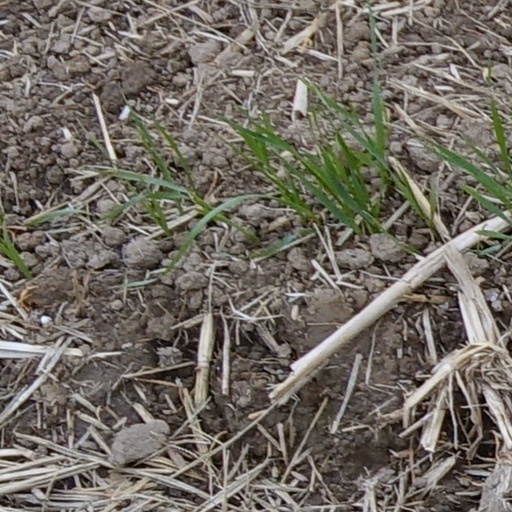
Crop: wheat